Solukhumbu District

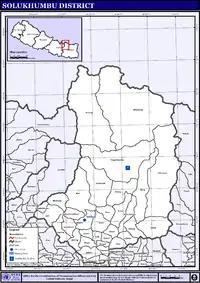

At the 2021 Nepal census, Solukhumbu District had 26319 households and a population of 104,851. 7.94% of the population was under 5 years of age. Solukhumbu had a literacy rate of 77.45% and a sex ratio of 988 females per 1,000 males. 6,744 (6.43%) lived in urban areas.